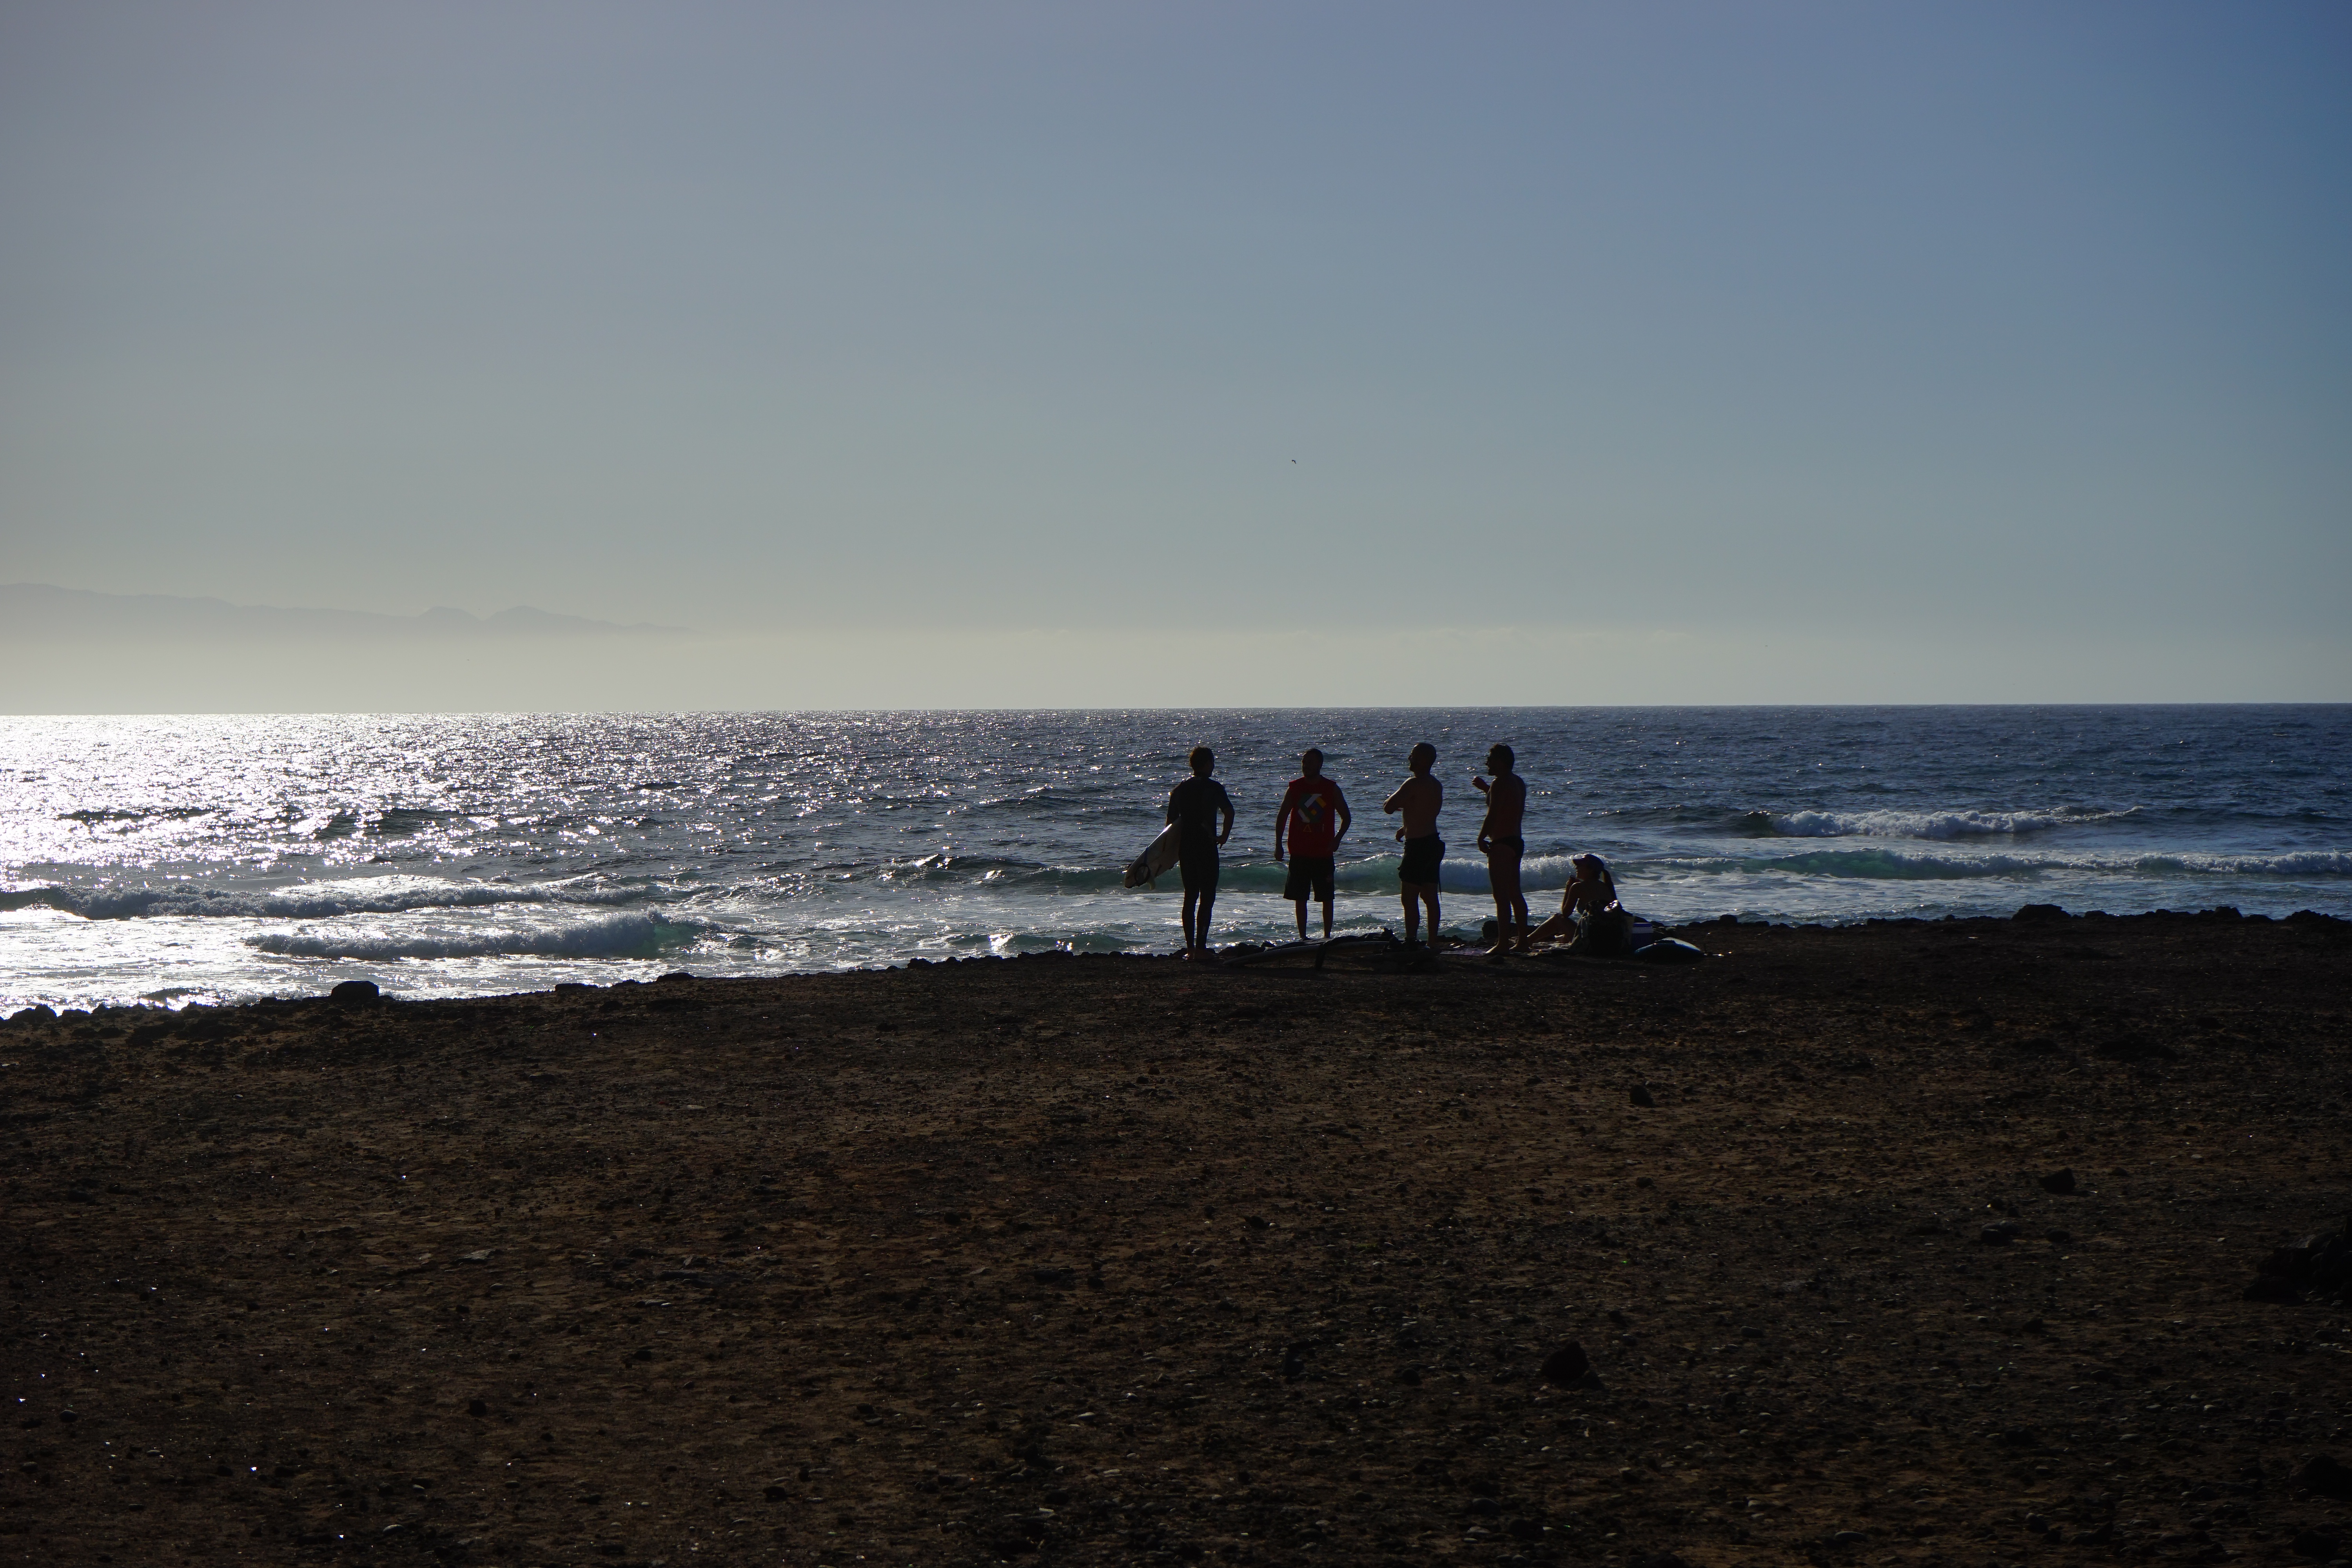
beach, sea, coast, sand, rock, ocean, horizon, sunrise, sunset, morning, shore, wave, surfer, dusk, evening, bay, terrain, material, body of water, tenerife, cape, back light, canary islands, wind wave, playa de las americas, americas